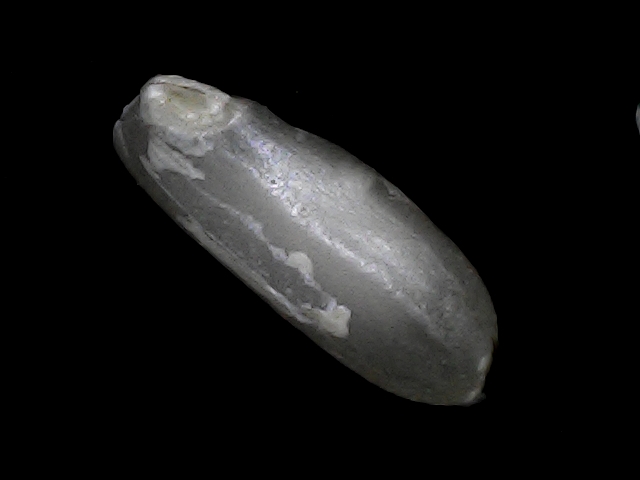
Rice variety: BRRI74